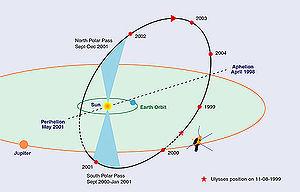
Ulysses est une sonde spatiale développée conjointement par la NASA et l'Agence spatiale européenne qui a pour objet l'étude in situ des régions voisines du Soleil, de son équateur à ses pôles sur la durée d'un cycle solaire. Les mesures effectuées portent plus particulièrement sur le vent solaire, le champ magnétique du Soleil et le milieu interstellaire local. Lancée en 1990 depuis la navette spatiale Discovery, la sonde a utilisé l'assistance gravitationnelle de Jupiter pour parvenir à quitter l'écliptique et se placer sur une orbite héliocentrique polaire.